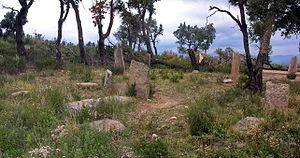
Les Arcs sur Argens
Cet article présente les sites mégalithiques du Var, en France.
Les menhirs des Terriers sont un groupe de sept menhirs situés sur la commune des Arcs, dans le département du Var en France.